Roman Catholic Archdiocese of São Luís do Maranhão

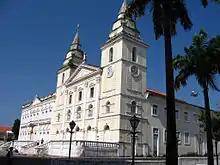
Cathedral

The Roman Catholic Archdiocese of São Luís do Maranhão is a Latin archdiocese in Brazil.